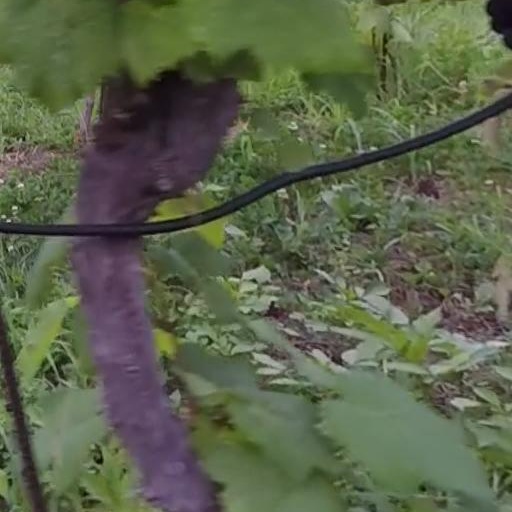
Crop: grape